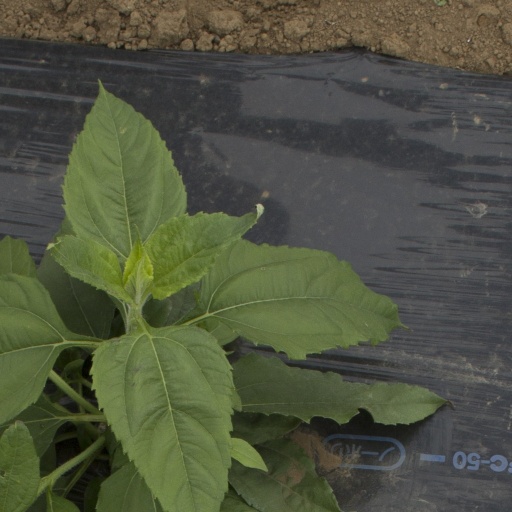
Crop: Jerusalem artichoke